7-Eleven

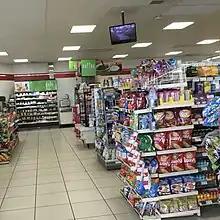
Interior of a 7-Eleven in Dover, Florida

The first Thai 7-Eleven opened on 1 June 1989 on Patpong Road in Bangkok. The chain consists of both company-owned (45%) and franchised shops (55%). CP All Public Company Limited, a listed subsidiary of the Charoen Pokphand Group Company, is the 7-Eleven owner and franchisor in Thailand; CP received the franchise rights for Thailand in 1988. As of 2022, CP All has a total of 13,838 stores in Thailand, an increase from 12,432 in 2020. In 2018, 7-Eleven generated 335,532 million baht in income for CP. 7-Eleven holds a 70% market share in the convenience store category, opposed by some 7,000 other convenience stores (e.g., FamilyMart) and 400,000 "mom and pop" shops. Thailand has the second largest number of 7-Eleven stores after Japan.